History of Western civilization

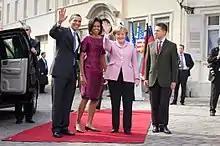
Rathaus in Baden-Baden, Germany, 2009: Barack Obama (the first African American president of the United States), and his wife are welcomed by Angela Merkel (the first woman Chancellor of Germany) and her husband.

The first totalitarian state in the West was established in Italy. Unlike the Soviet Union however, this would be a Fascist rather than a Communist state. Fascism is a less organized ideology than Communism, but generally it is characterized by a total rejection of humanism and liberal democracy, as well as very intense nationalism, with a government headed by a single all-powerful dictator. The Italian politician Benito Mussolini established the Fascist Party (from which Fascism derives its name) following World War I. Fascists won the support of many disillusioned Italians, who were angry over Italy's treatment following World War I. They also employed violence and intimidation against their political enemies. In 1922, Mussolini seized power by threatening to lead his followers on a march on Rome if he was not named prime minister. Although he had to share some power with the monarchy, Mussolini ruled as a dictator.